The Angels' Share

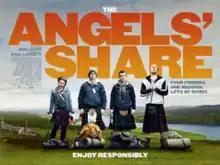
Theatrical release poster

The Angels' Share is a 2012 comedy-drama film directed by Ken Loach and starring Paul Brannigan, John Henshaw, and William Ruane. Set in Glasgow, Scotland, it tells the story of a young father who narrowly avoids a prison sentence. He is determined to turn over a new leaf and when he and his friends from the same community payback group visit a whisky distillery, a route to a new life becomes apparent. The title is from "the angels' share", a term for the portion (share) of a whisky's volume that is lost to evaporation during aging in oak barrels.